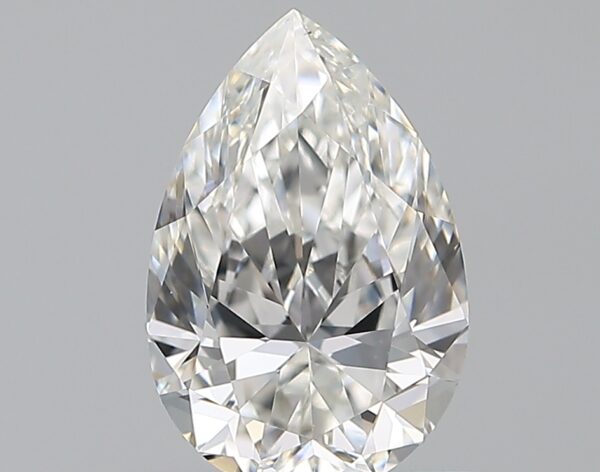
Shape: pear
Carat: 0.81
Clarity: VS1
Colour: G
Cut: EX
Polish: EX
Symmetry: VG
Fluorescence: M
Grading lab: GIA
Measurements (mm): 7.91 x 5.23 x 3.19